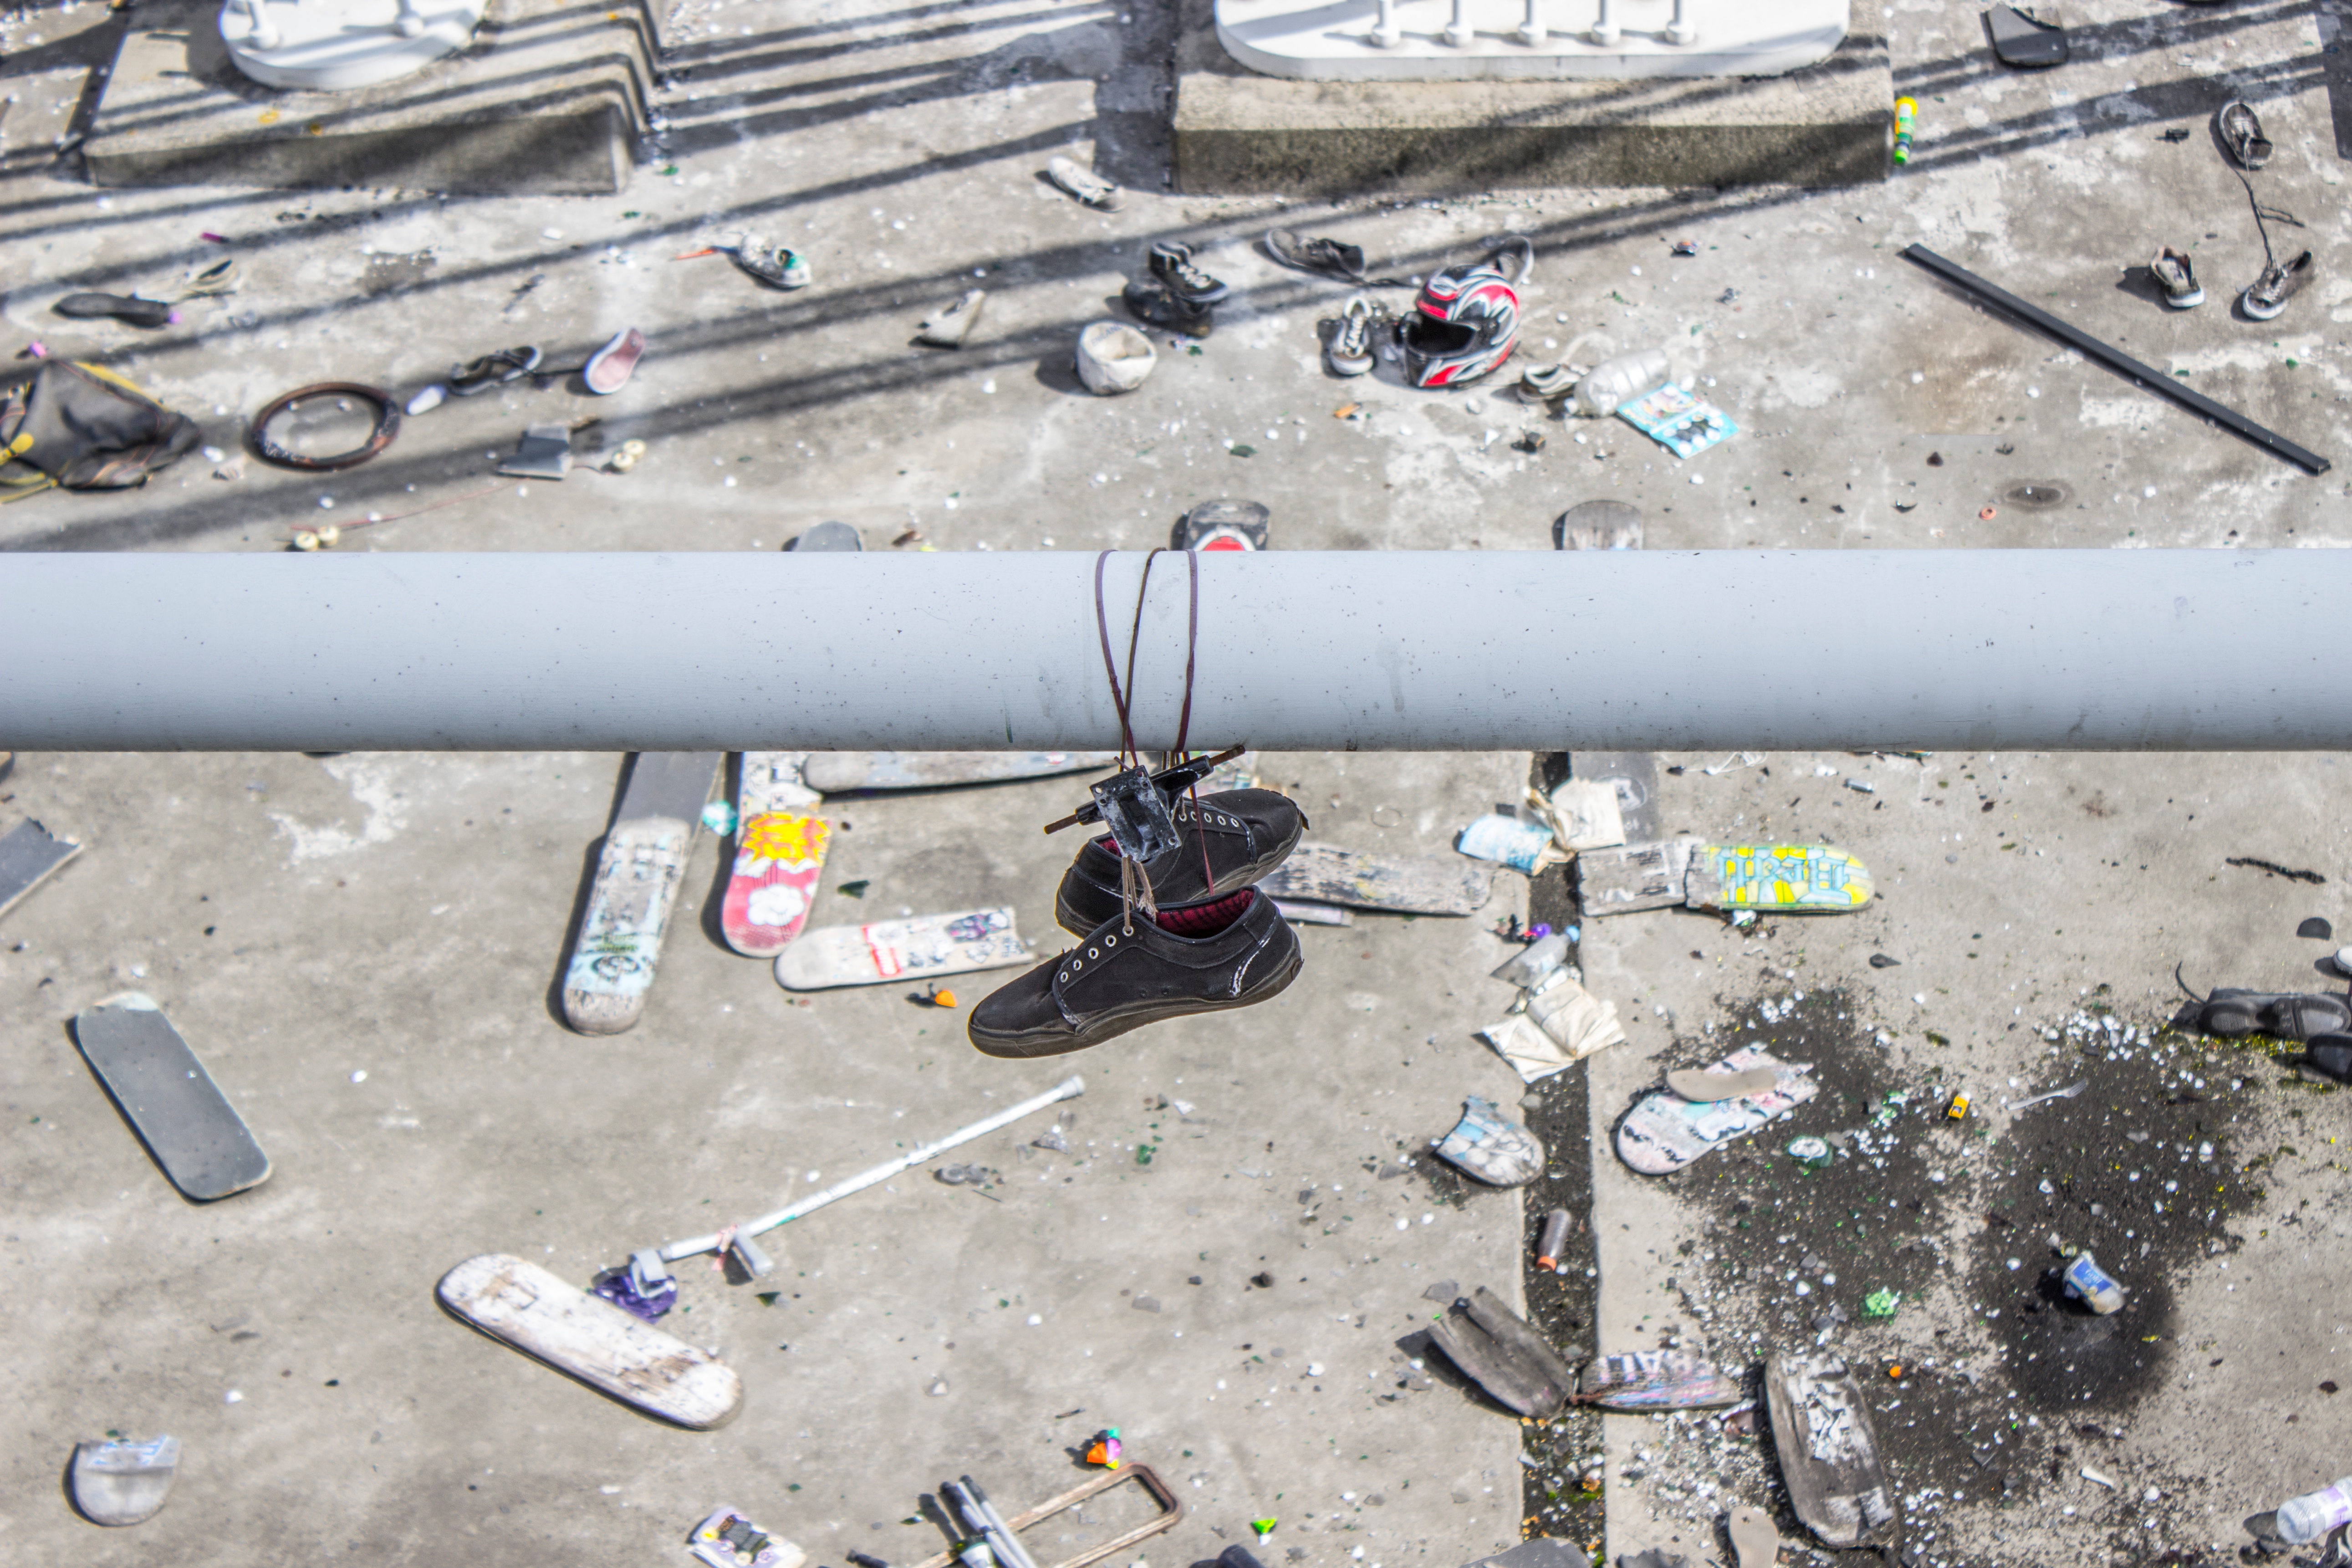
track, vehicle, mast